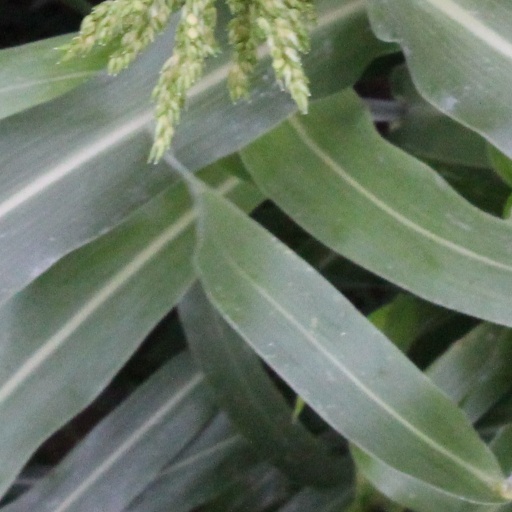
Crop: sorghum